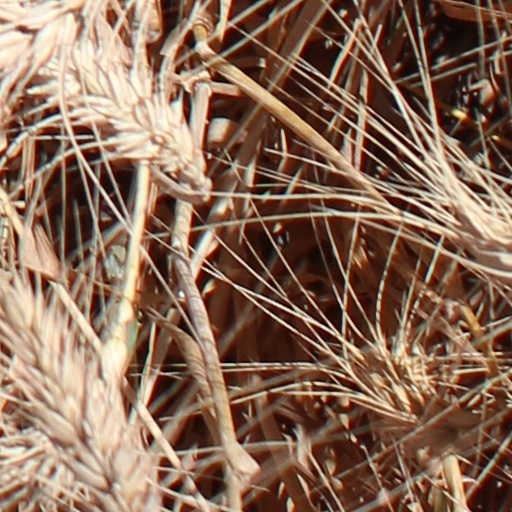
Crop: wheat